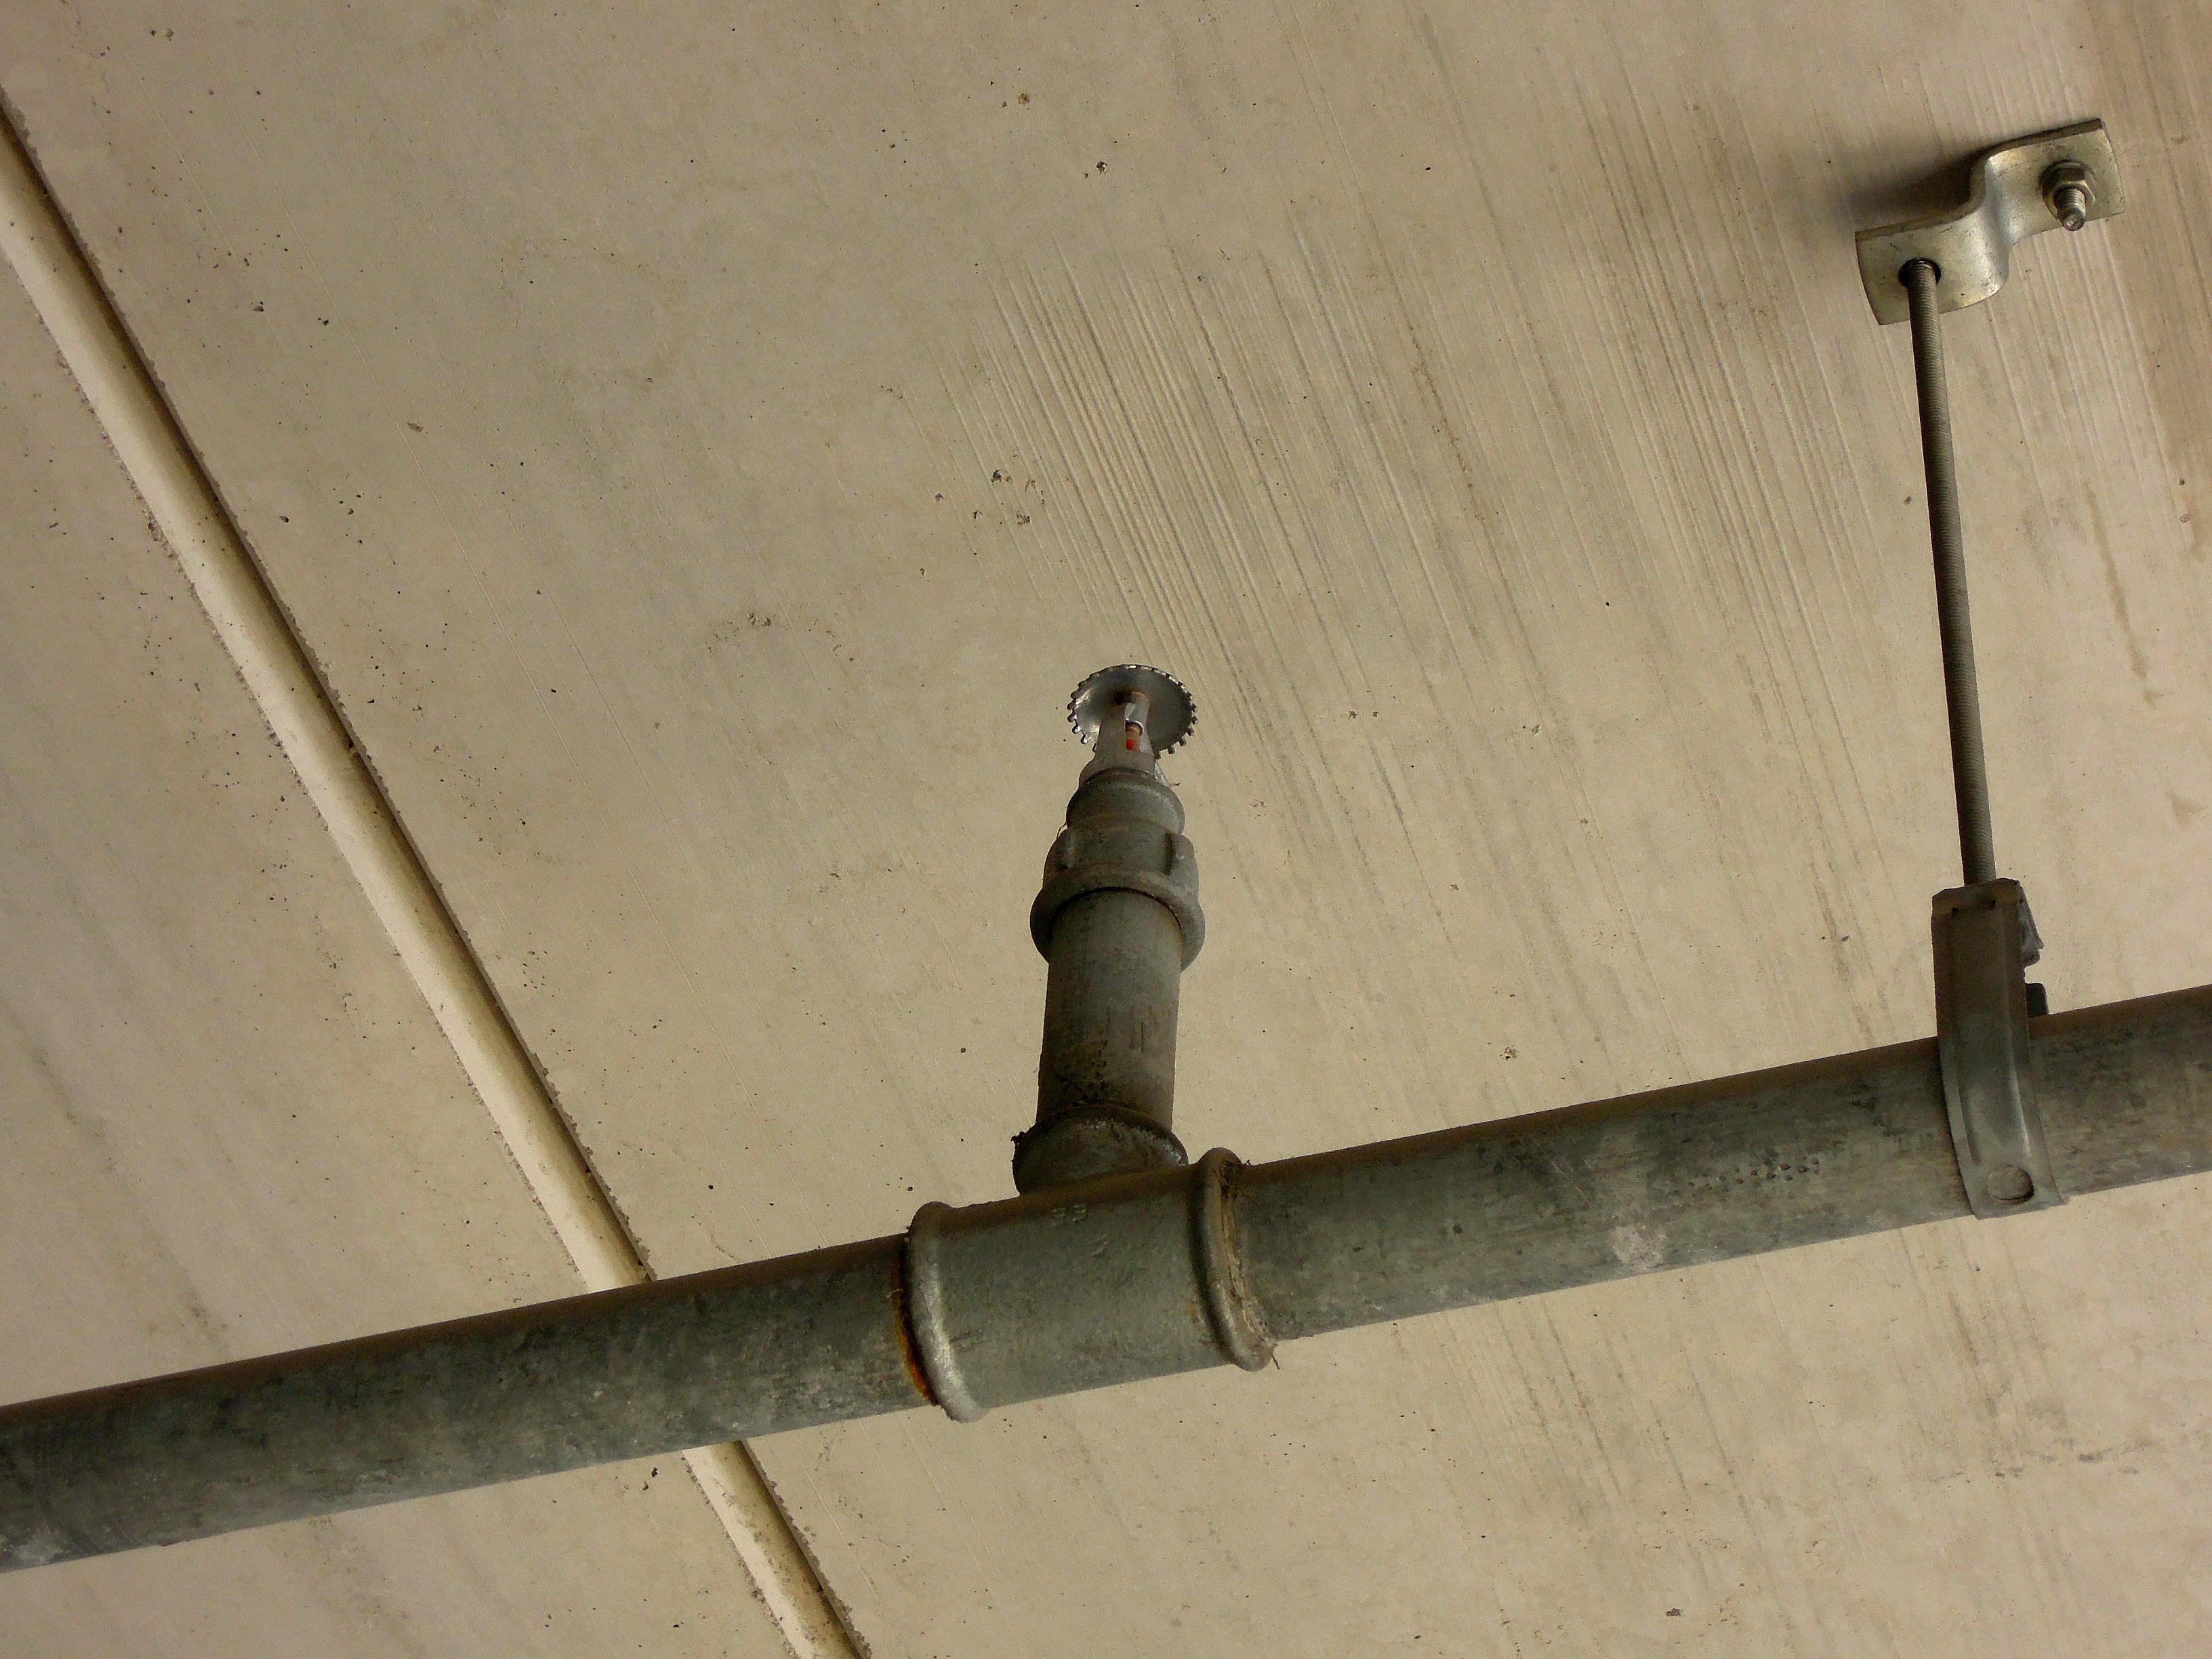
wing, wood, tube, floor, roof, wall, rust, handrail, piping, sprinkler, fire extinguisher, fire extinguisher system